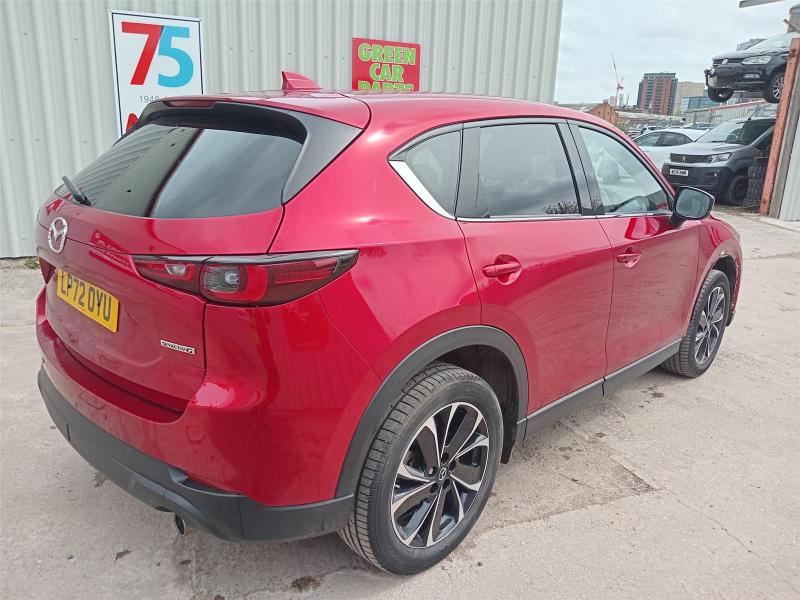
Aucun dommage détecté.
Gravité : aucun